Bingel reaction

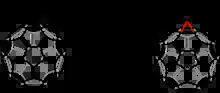
Bingel reaction.

The reaction mechanism for this reaction is as follows: a base abstracts the acidic malonate proton generating a carbanion or enolate which reacts with the electron deficient fullerene double bond in a nucleophilic addition. This in turn generates a carbanion which displaces bromine in a nucleophilic aliphatic substitution in an intramolecular ring cyclopropane ring closure.